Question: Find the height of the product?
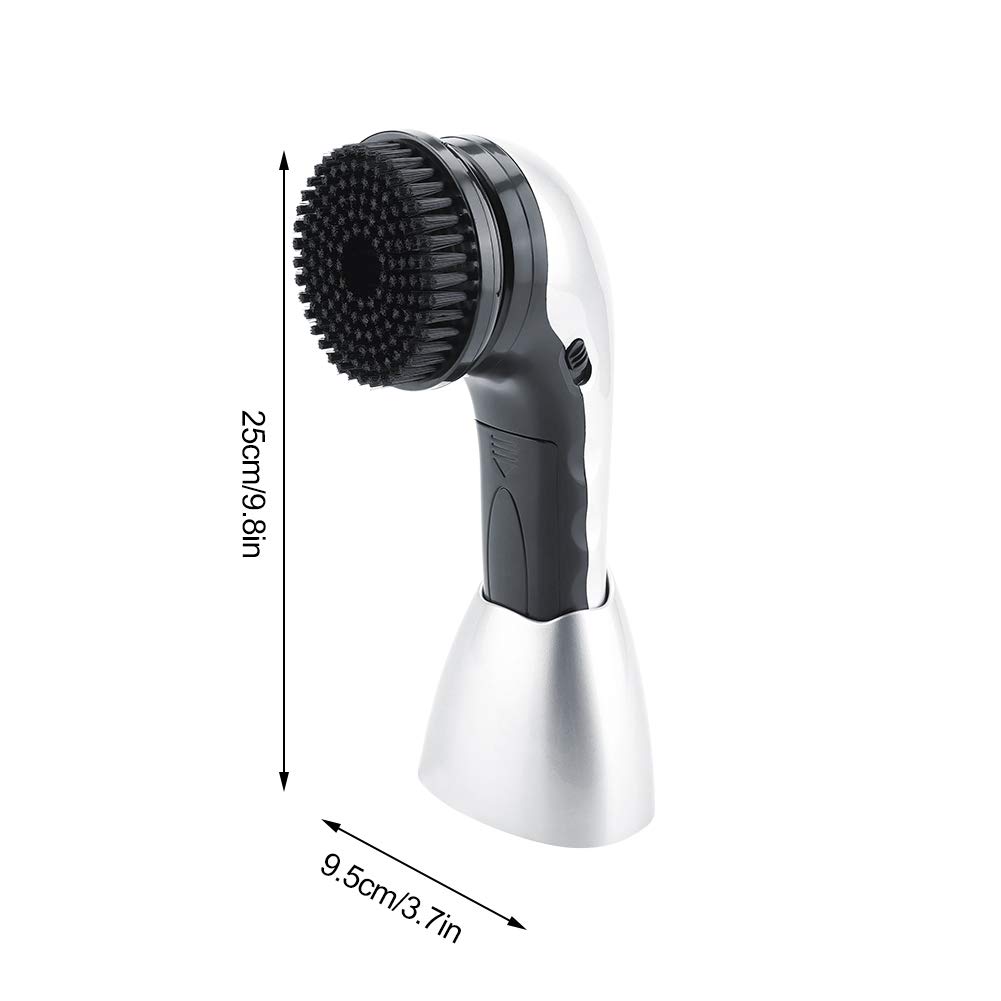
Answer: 25.0 centimetre